ISLR

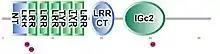
Figure 3. Predicted N-linked Glycosylation sites in SMART for human ISLR protein. The three PTMs are N-linked glycosylation (propagated, red circles).

Predicted with MyHits which investigates relationships between protein sequences and motifs, an amidation site motif was confidently predicted at position 355-358 aa.